Government incentives for plug-in electric vehicles

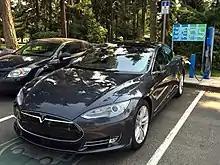
Tesla Model S charging in Parksville, British Columbia

As of June 22, 2019, British Columbia's Clean Energy Vehicle (CEV) Program, funded by the Government of British Columbia and administered by the New Car Dealers of British Columbia industry group, was renewed with funding for approximately 12,000 vehicles. This program will expire when the current 26.5 million in new funding is depleted. The current levels of incentives for vehicles under CA$55,000 are: for an EV (min 85 km range), for a plug-in hybrid or an extended range vehicle with a smaller battery capacity (less than 85 km range) these amounts may be reduced annually. All vehicles must be new and purchased in BC, each claim is processed by the dealer at the Point of Sale and deducted from the vehicle price after taxes. The previous program that provided funding to cover part of the cost of installing home EV charging equipment has been discontinued.